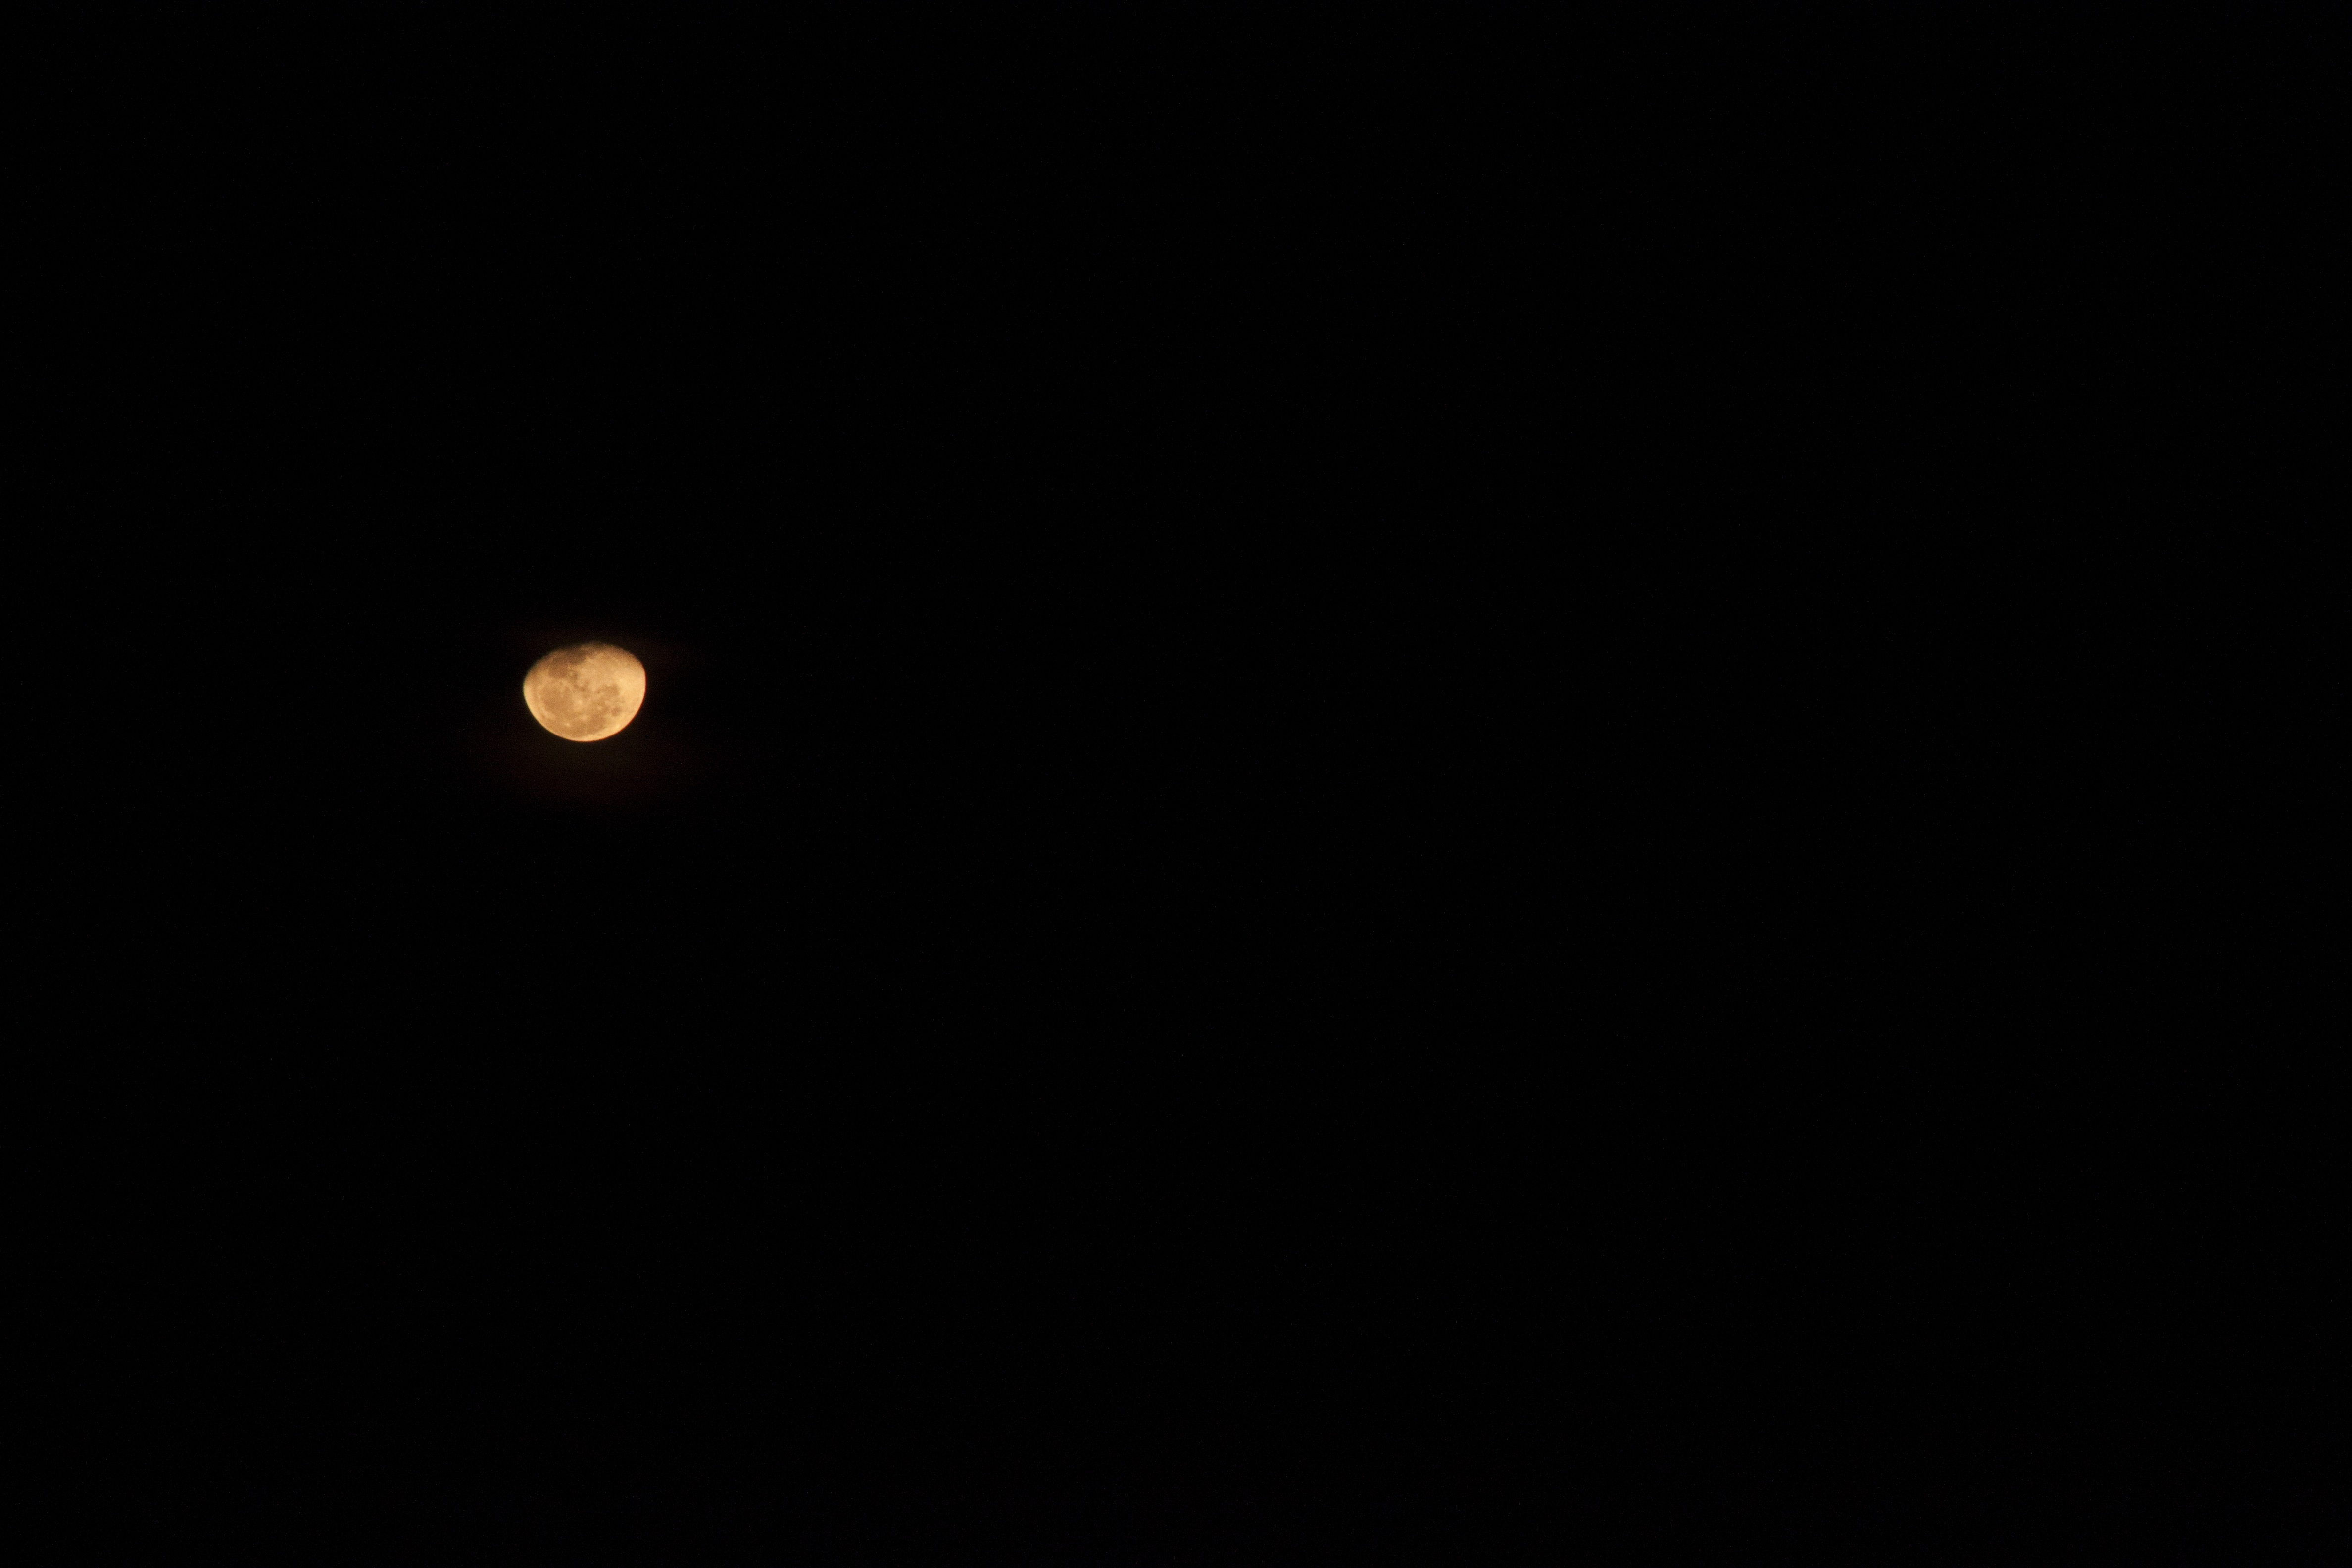
darkness, night sky, moon, full moon, moonlight, circle, blood moon, lens flare, lunar eclipse, celestial event